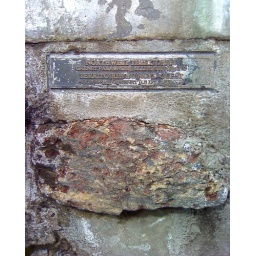
Craigellachie - site of &amp;quot;the last spike&amp;quot; - rocks from each province and territory in the base of the monument